Aron Stevens

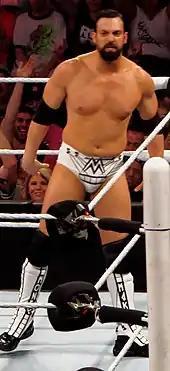
Mizdow in March 2015

Sandow returned to television on the November 11, 2015 episode of "Main Event" as his original "Intellectual Savior" character, defeating Heath Slater. Following that, Sandow never won another televised match for WWE. At the 2016 Royal Rumble kickoff, Sandow and Darren Young failed to qualify for the Royal Rumble match when they lost a four-way tag team match. In February, after Sandow posted a tribute to his grandmother on Twitter, possibly indicating her recent death, WWE allowed Sandow to take time off to spend time with family. At WrestleMania 32, Sandow was quickly eliminated from the Andre the Giant Memorial Battle Royal by Shaquille O'Neal. Sandow returned to "Raw" on April 25, but his match against Baron Corbin never started due to Dolph Ziggler attacking Corbin; with "Pro Wrestling Torch" describing that Sandow's appearance "got one of the best reactions of the night". Corbin defeated Sandow in under two minutes on that week's "SmackDown". On the May 2 episode of "Raw", Sandow competed in a battle royal for a shot at the WWE United States Championship, but was eliminated early in the match; the "Wrestling Observer" wrote that "his elimination was one of the louder reactions in the match". Then, Sandow's final two televised matches for WWE saw him lose to Titus O'Neil on "Main Event" and Darren Young on "Superstars"; Sandow wrestled the latter match as a heel.